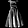
Label: Dress